Western line (Mumbai Suburban Railway)

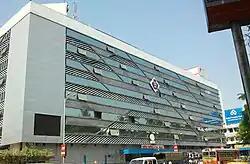
Churchgate Station, Western Railway HQ

Suburban service on what is now the Western line was offered by the Bombay, Baroda and Central India Railway, which began running steam trains in 1867. Rakes operating on DC electricity were introduced on 5 January 1928. Leslie Wilson (politician), the then-Governor of Bombay inaugurated the line running between Colaba and Borivali at Mahalaxmi, in the presence of 700 invitees.